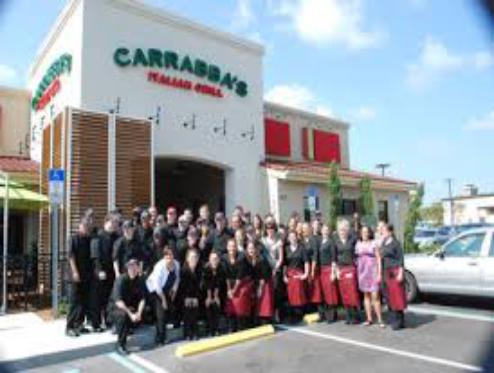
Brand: Carrabba's Italian Grill
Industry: Food